Charley Eugene Johns

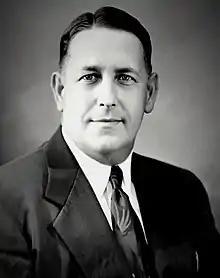

Charley Eugene Johns (February 27, 1905January 23, 1990) was an American politician. Johns was the 32nd Governor of Florida for fifteen months from 1953 to 1955. With the exception of those months, he served in the Florida Senate from 1937 to 1966. From 1956 to 1965, he chaired a Senate committee, commonly known as the Johns Committee, that attempted to link civil rights organizations to communists and conducted a witch hunt against homosexuals in higher education.